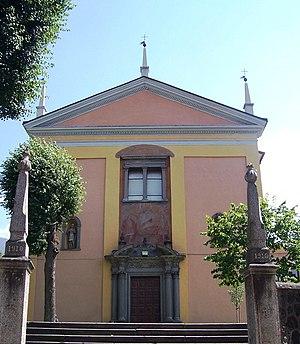
Bienno est une commune italienne de 3 958 habitants, de la province de Brescia, dans la région Lombardie, en Italie. Bienno fait partie des plus beaux villages d'Italie classés par l'Association des Communes Italiennes.